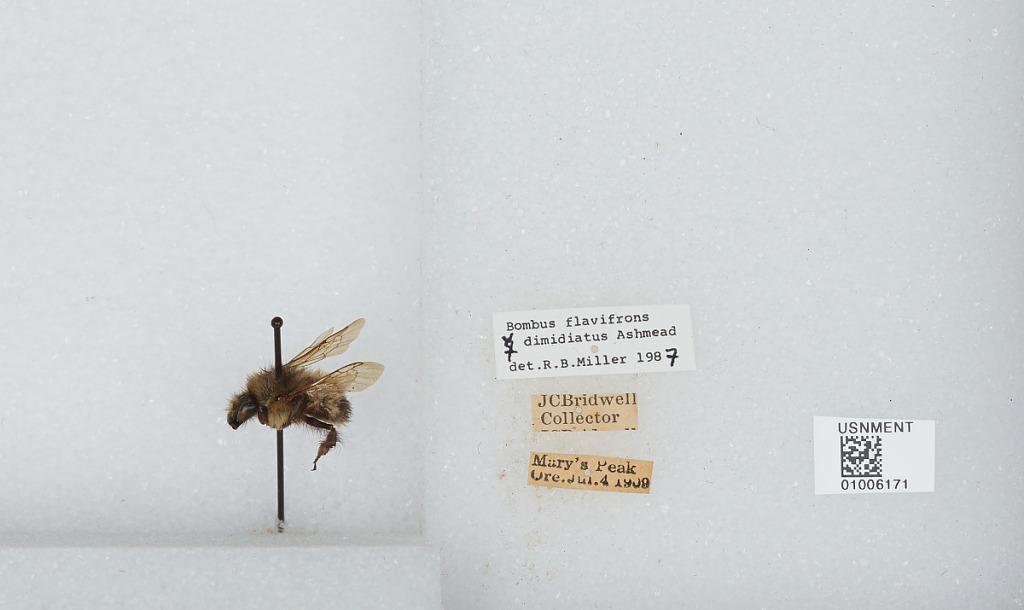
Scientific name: Bombus (Pyrobombus) flavifrons Cresson
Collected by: J. Bridwell
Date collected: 1909-7-4
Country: United States
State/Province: Oregon
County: Benton
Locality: Marys Peak
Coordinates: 44.5044, -123.552
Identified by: Miller, R. B.